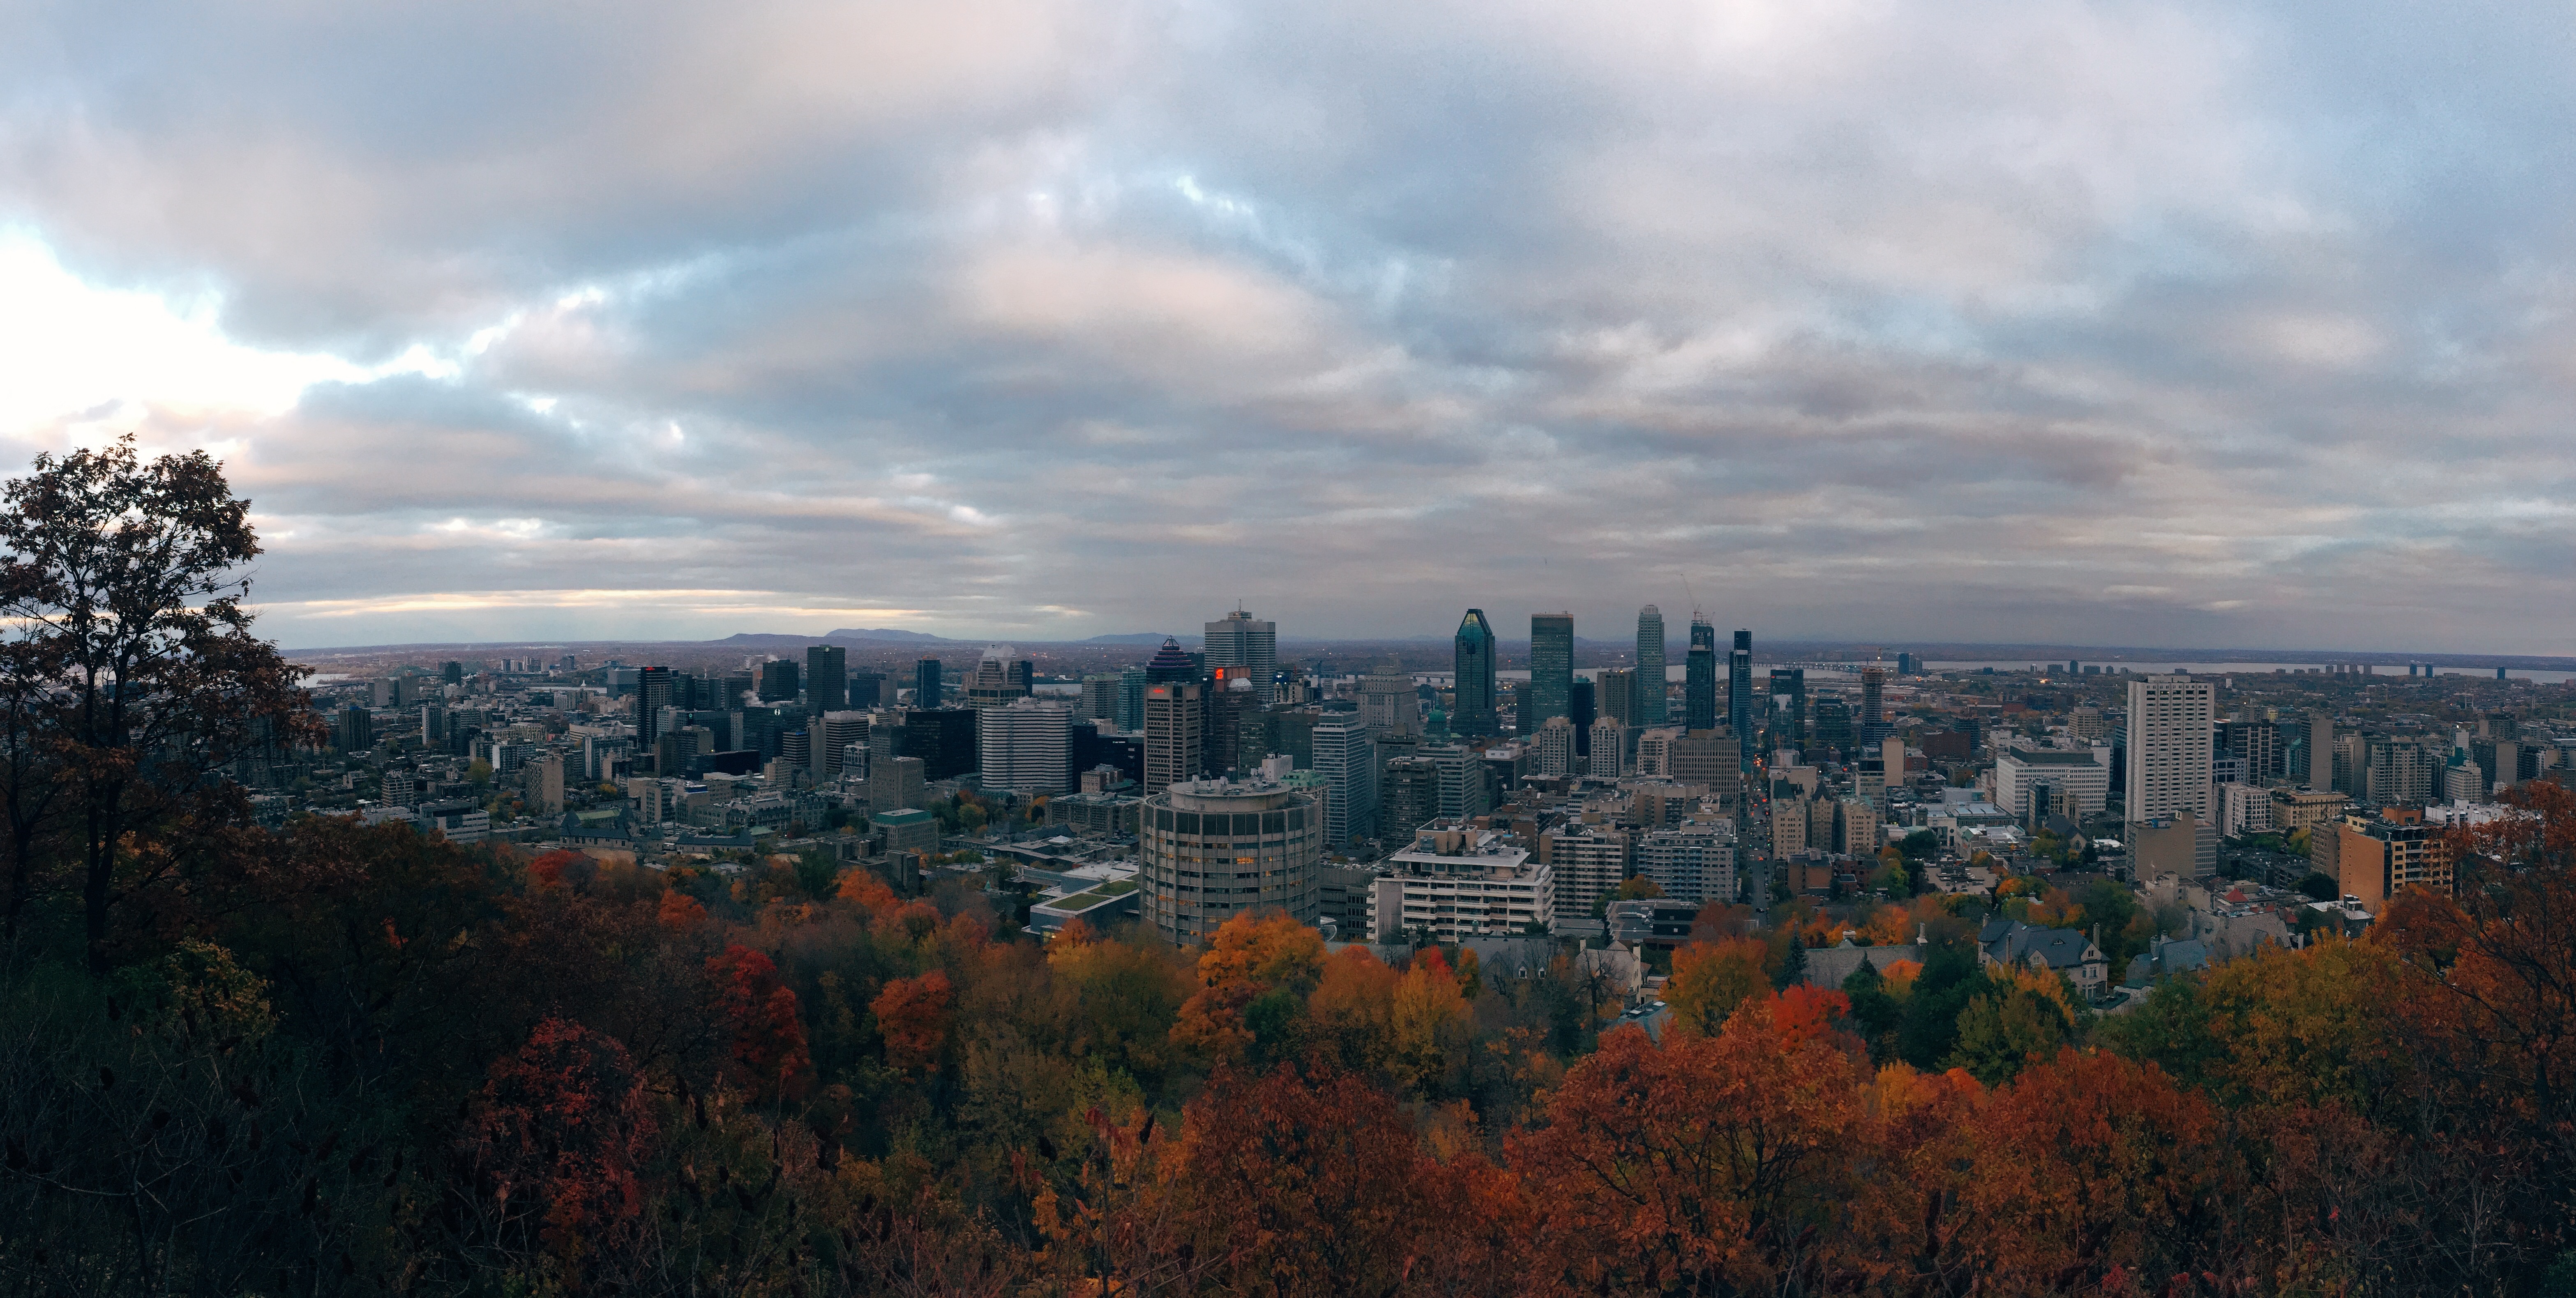
landscape, tree, horizon, mountain, cloud, sky, sunset, skyline, morning, hill, dawn, city, cityscape, panorama, dusk, evening, autumn, season, geographical feature, atmospheric phenomenon, human settlement